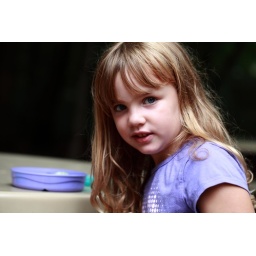
Another super cute girl found in Milwaukee country zoo.